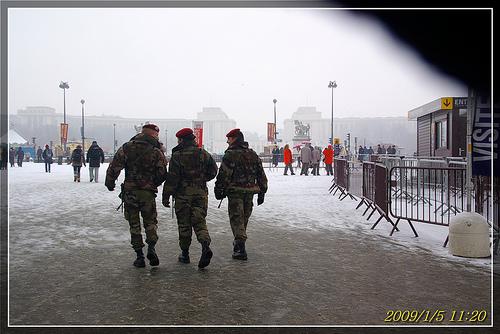
Weather: snow or frosty